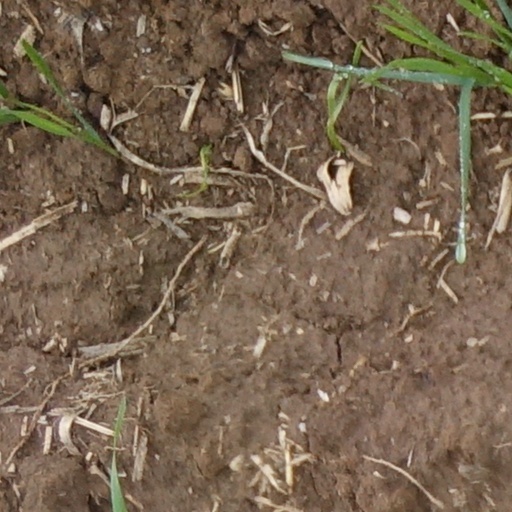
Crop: wheat